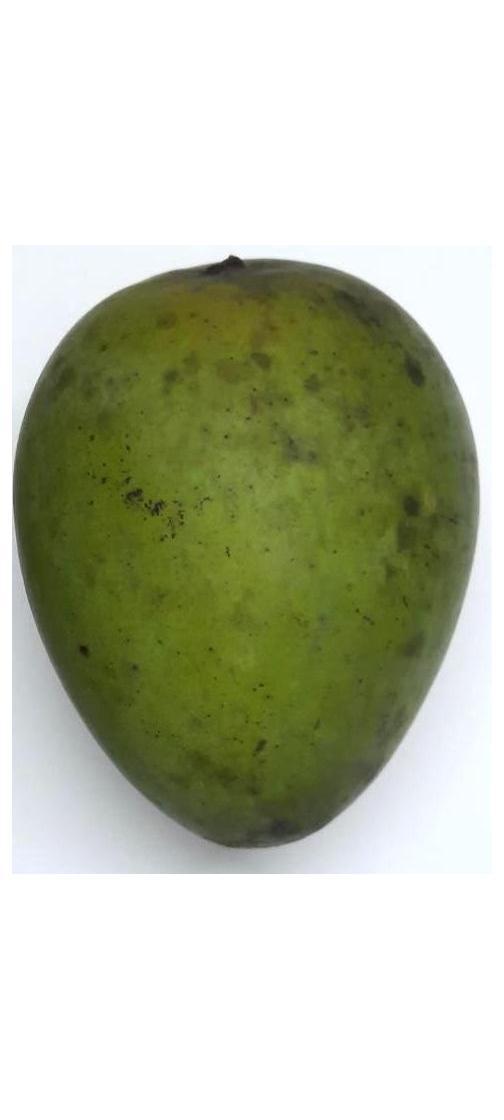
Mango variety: Harivanga